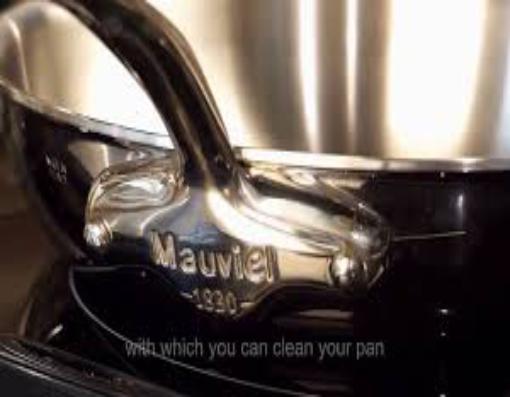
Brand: mauviel
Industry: Necessities